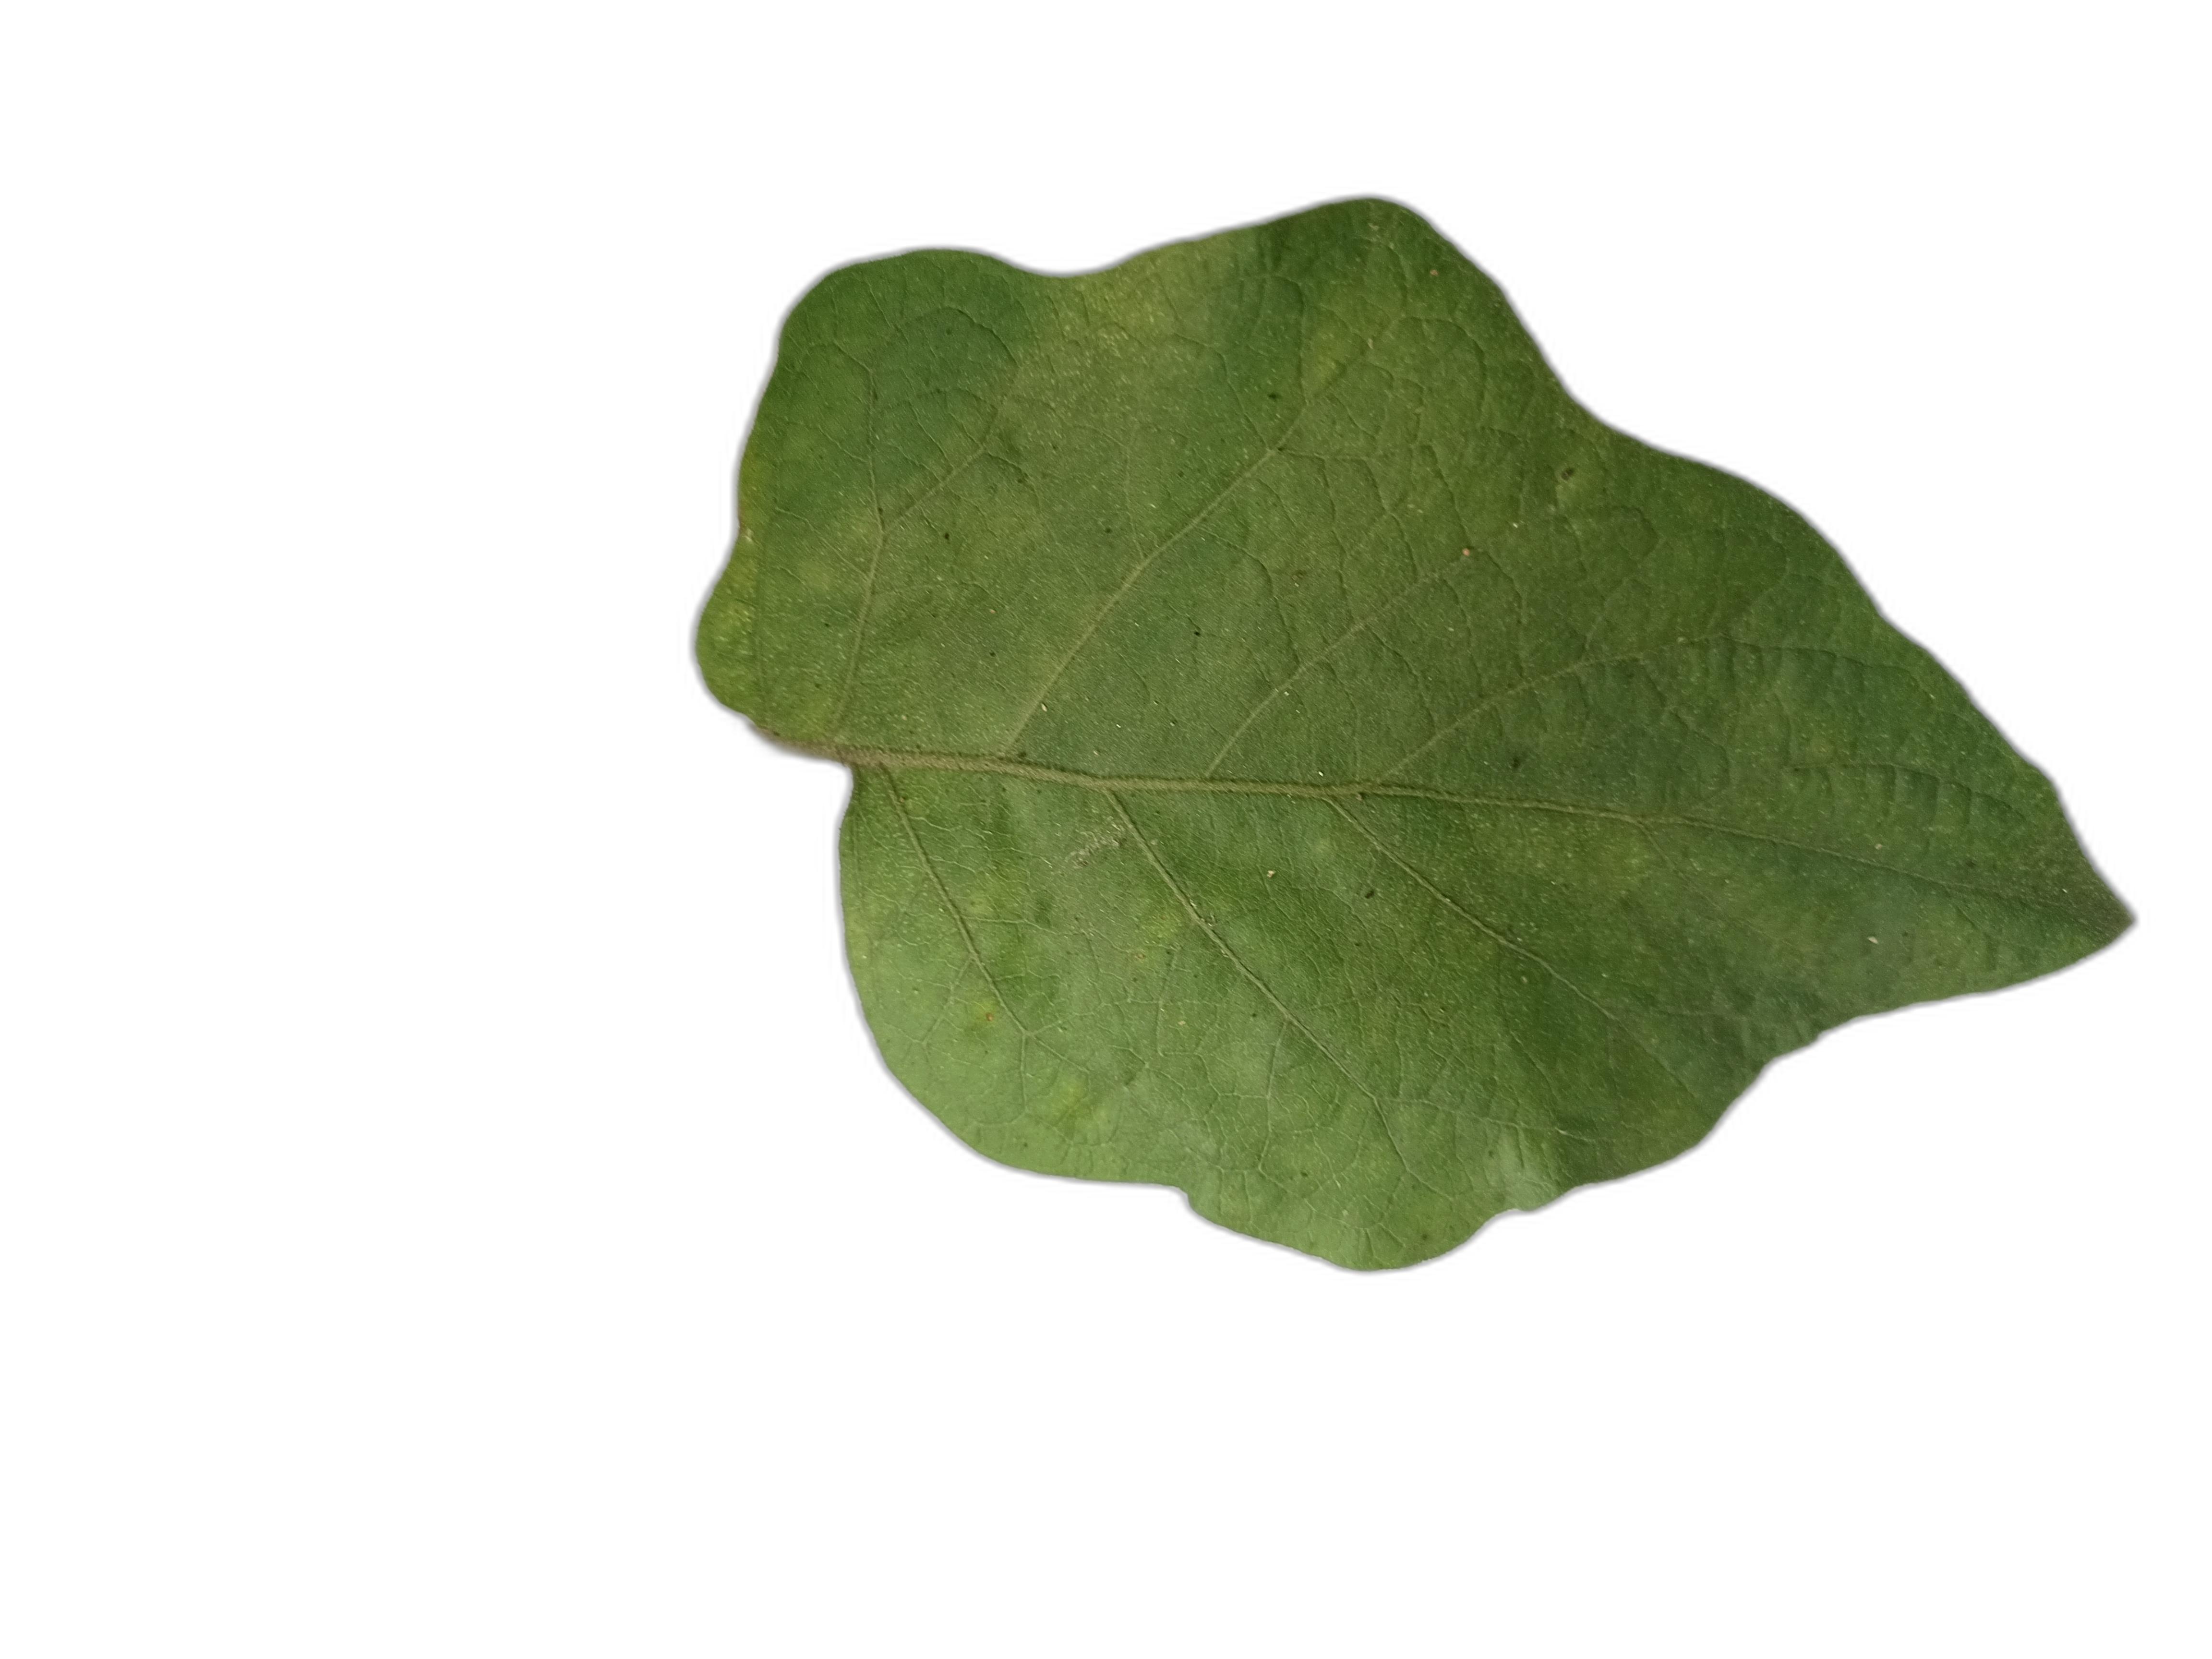
Label: Healthy Leaf